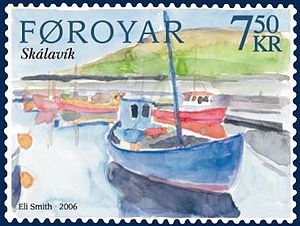
Skálavík / Kendte personer fra Skálavík
Frimærke fra 2006 med motiv fra havnen i Skálavík.